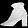
Label: Ankle boot